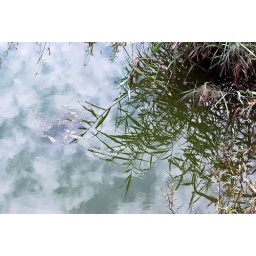
Various photographs of flora and fauna in the park, taken by myself and my son Kevin using my Nikon D60